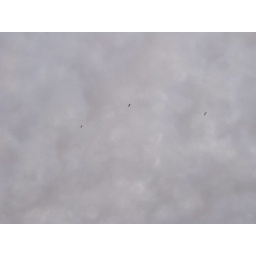
seagulls flying high above against a complex grey overcast sky